Horses in Botswana

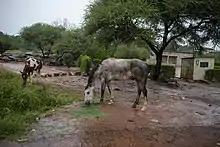
Two horses at Mochudi in 2022

Botswana is one of Africa's most popular destinations for mounted equestrian tourism, in the adventure tourism category. A sample survey published in 2021 shows that horse-riding activities are highly appreciated as part of an ecotourism approach.